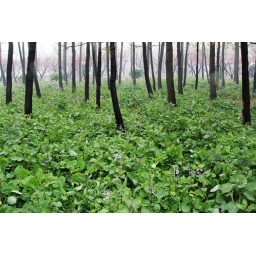
trees and flowers in spring...